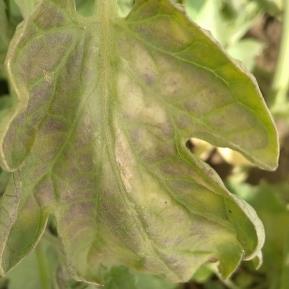
Crop: Tomato
Condition: virosis-d